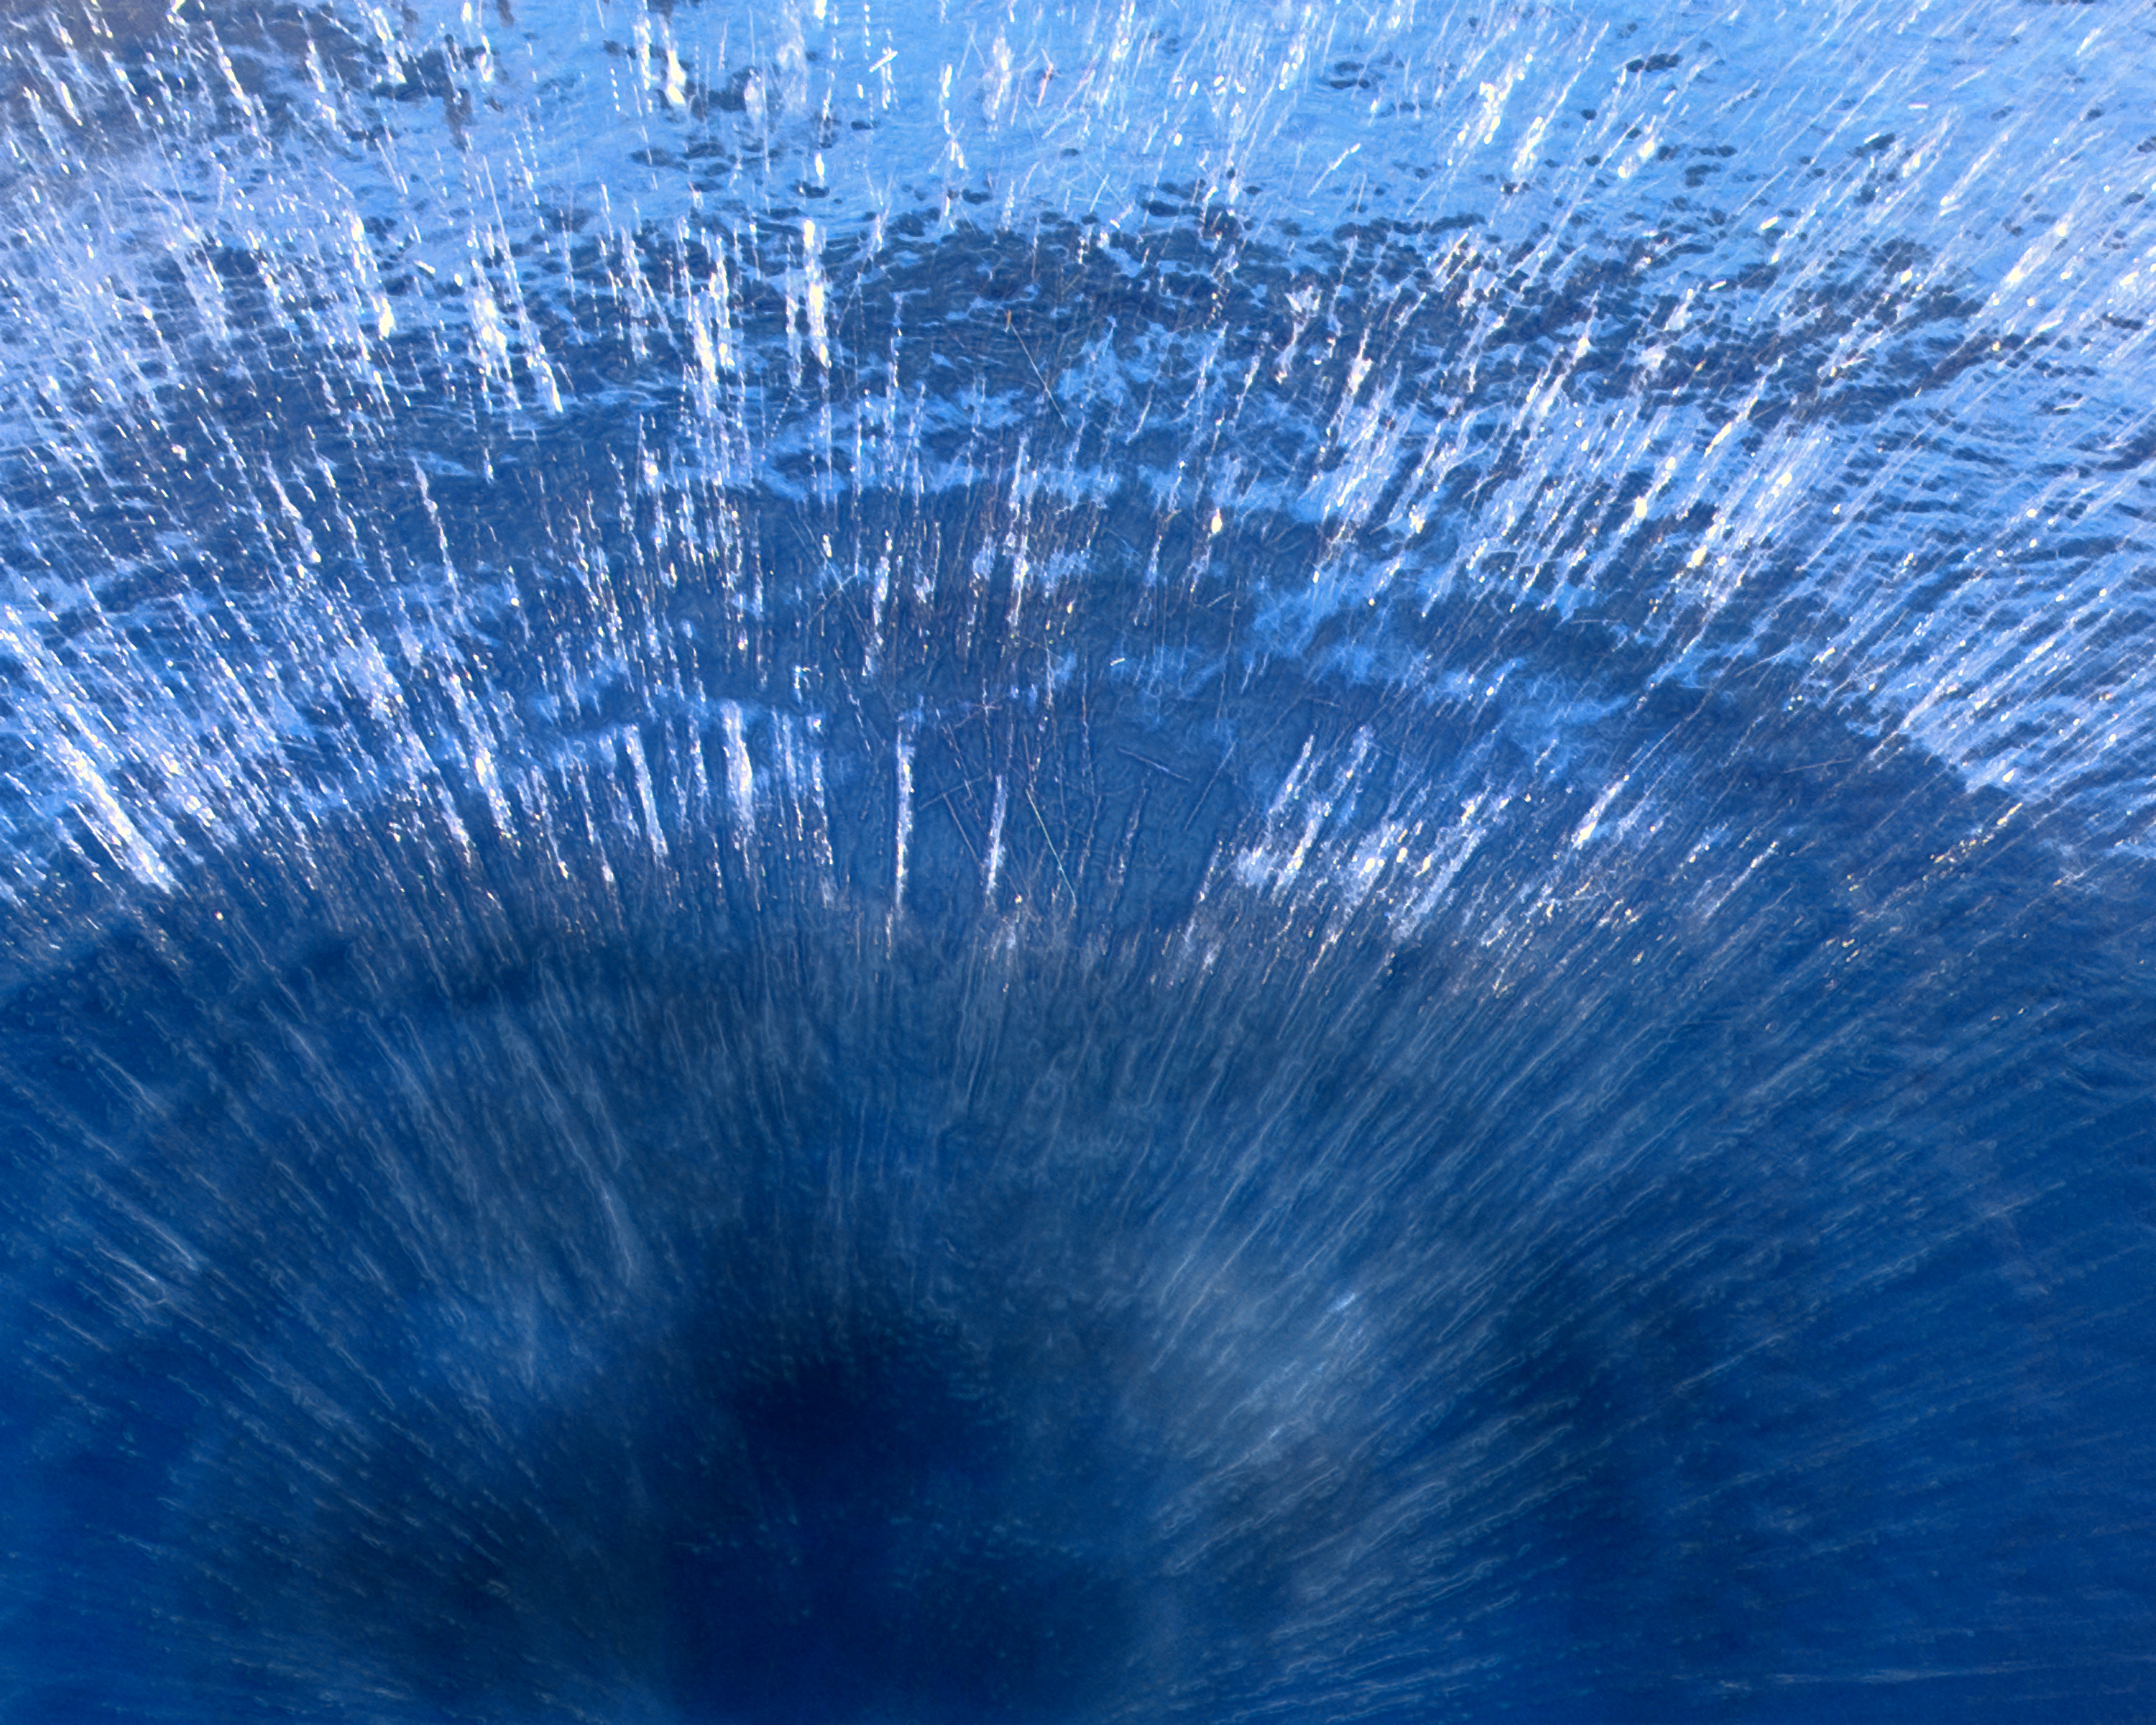
water, sunlight, wave, frost, underwater, ice, reflection, blue, close up, ford, mustang, carwash, sacramento, macro photography, wind wave